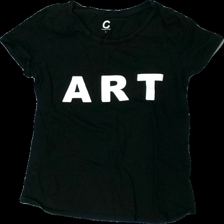
View: front
Type: T-shirt
Category: Ladies
Brand: Cubus
Colors: Black, White
Material: 100% cotton
Pattern: Logo print
Cut: Regular, C-collar
Size: S
Season: All
Stains: Minor
Damage: red stains
Damage location: top right
Damage 2: crooked seam
Damage 2 location: bottom left
Price range: <50
Recommended usage: Recycle